Norillag

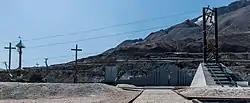
Monument to victims of Gulag in Norilsk

Norillag, Norilsk Corrective Labor Camp was a gulag labor camp set by Norilsk, Krasnoyarsk Krai, Russia and headquartered there. It existed from June 25, 1935 to August 22, 1956.